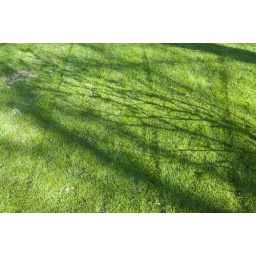
the bare patches will disappear eventually- when you have a dog expect a few places over the winter